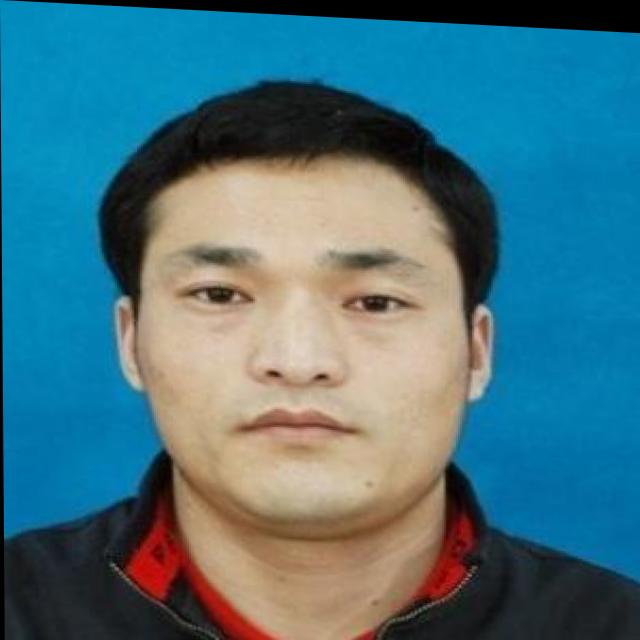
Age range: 21-44